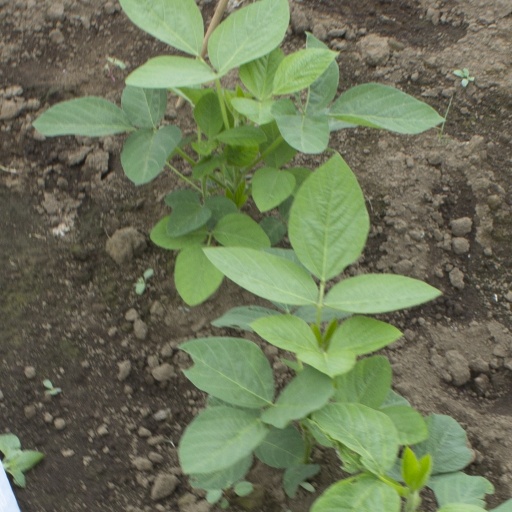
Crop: soybean